Paul Van Himst

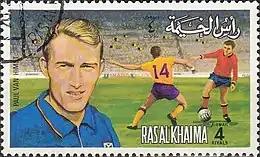
Van Himst on a Ras al-Khaimah stamp, 1972

In November 2003, to celebrate UEFA's Jubilee, he was named the Golden Player of Belgium by the Belgian Football Association as their most outstanding player of the past 50 years.